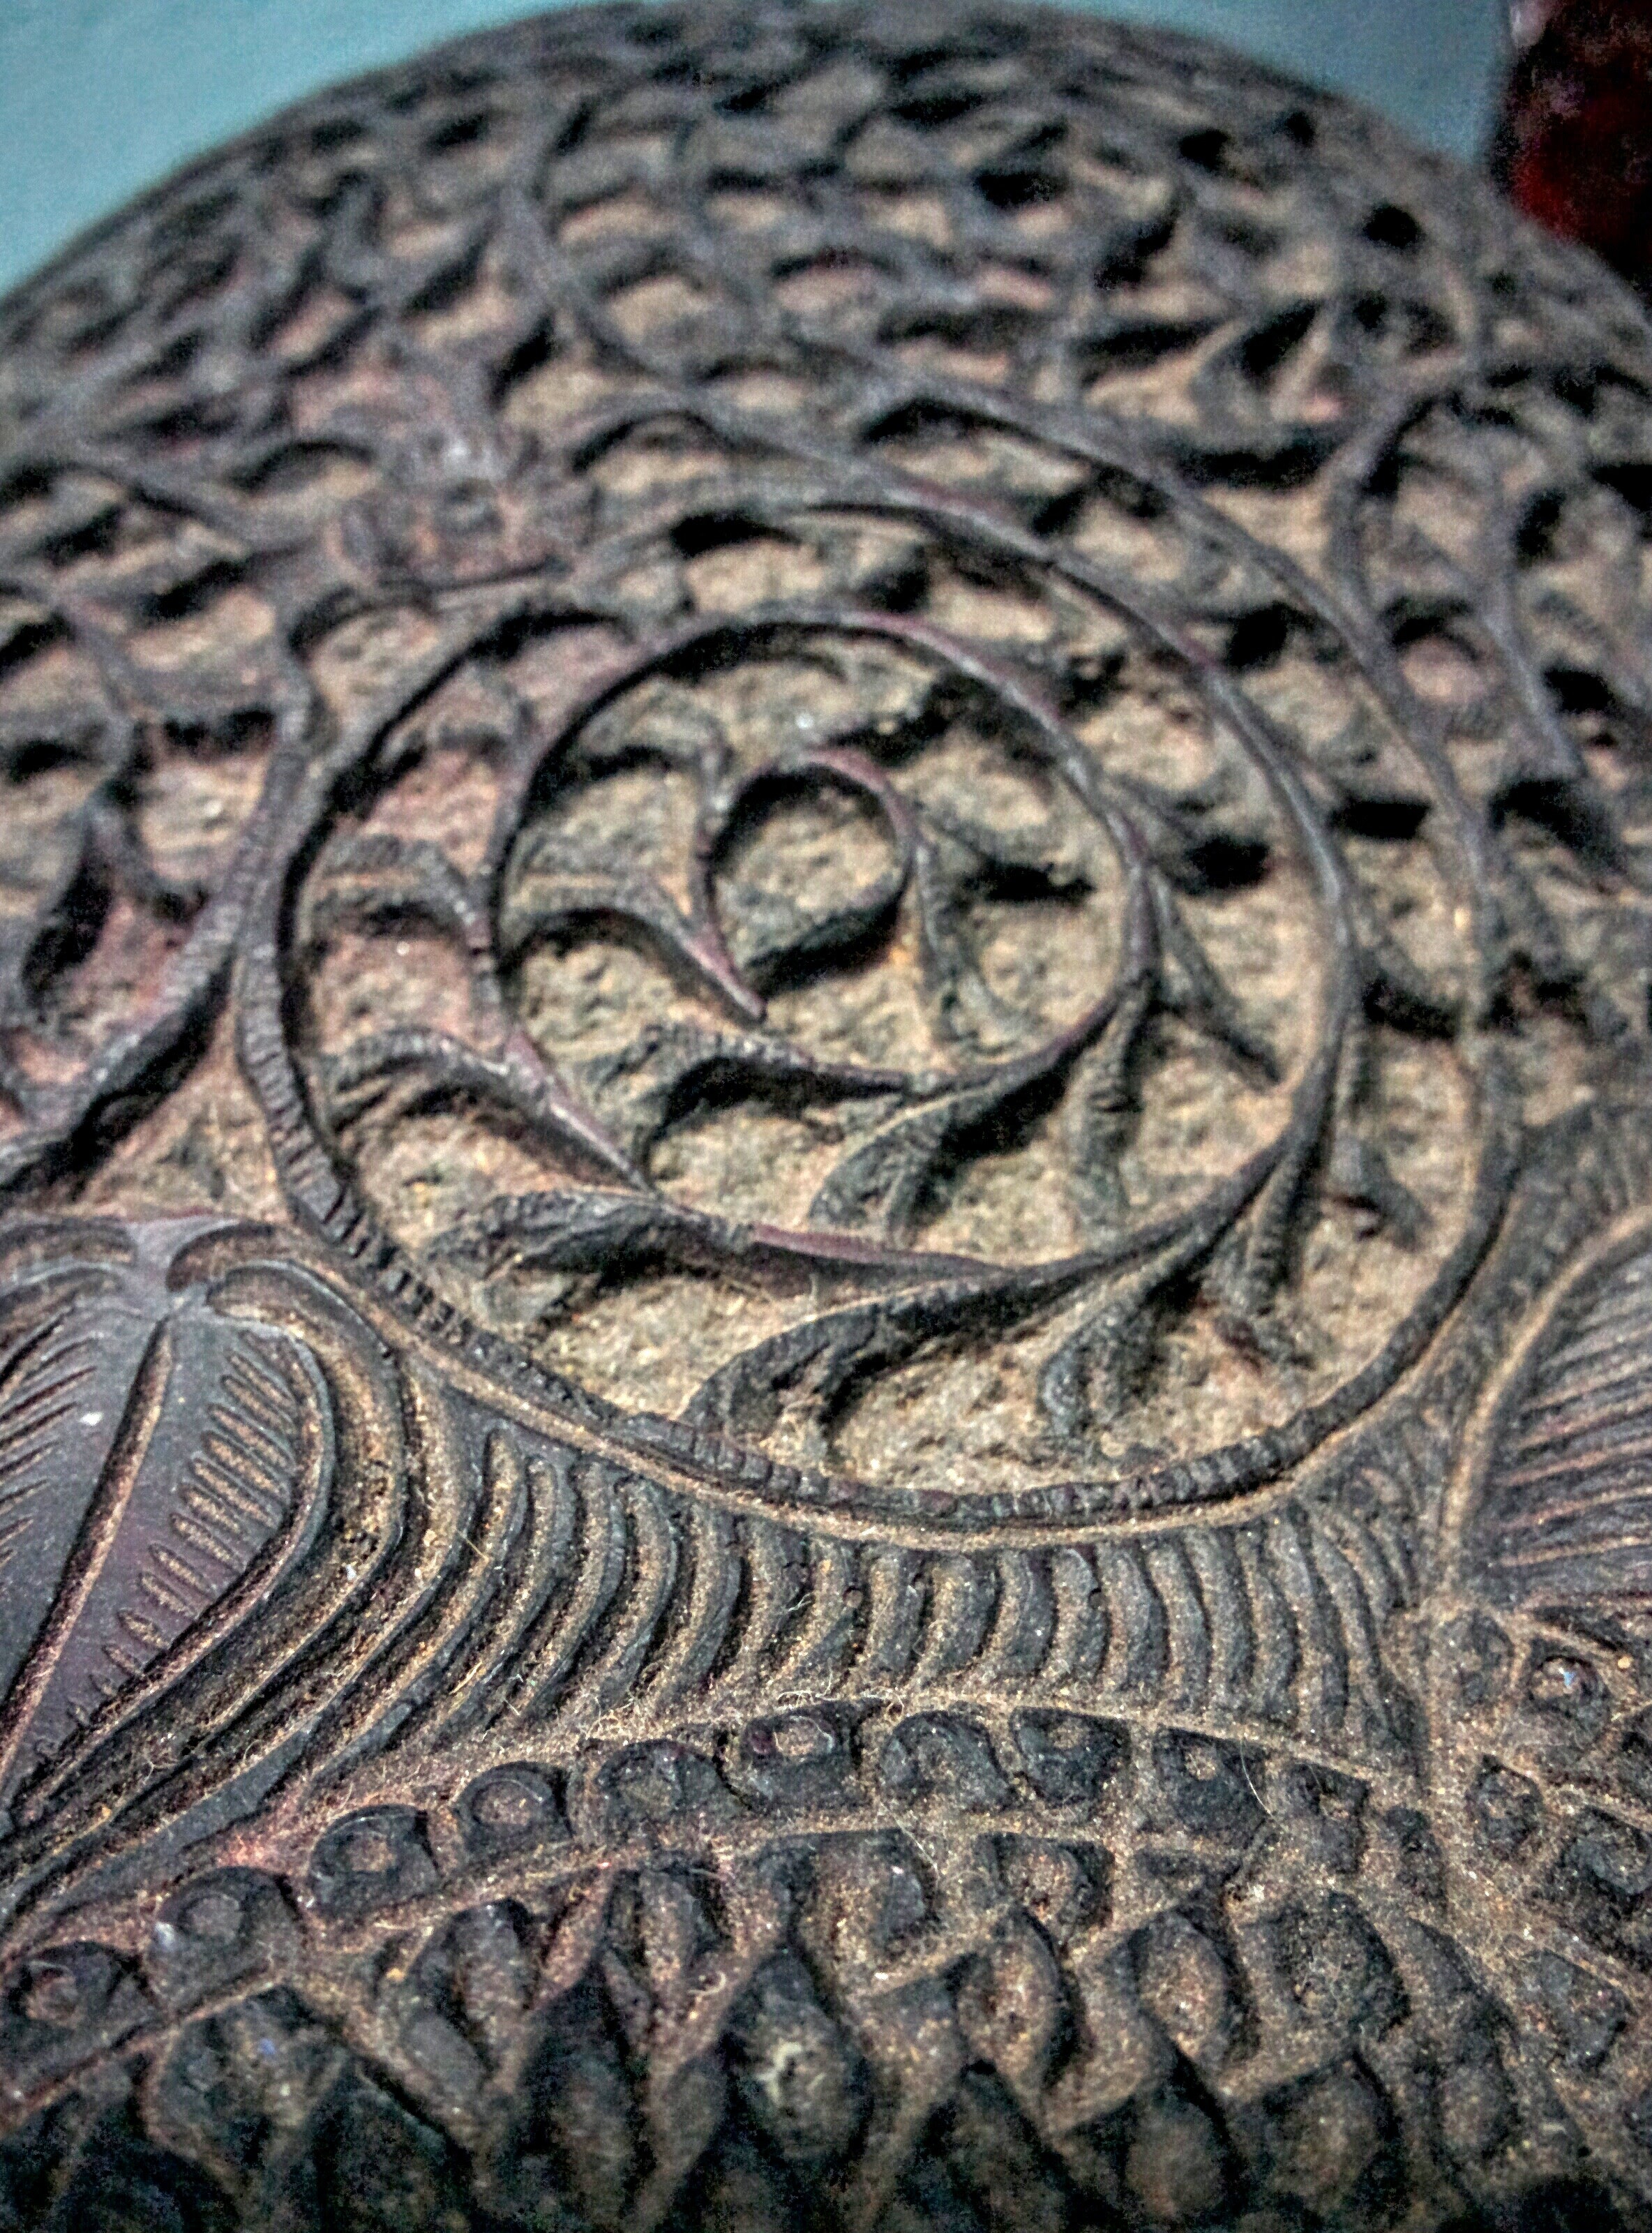
pattern, tire, circle, art, carving, relief, archaeological site, stone carving, ancient history, automotive tire